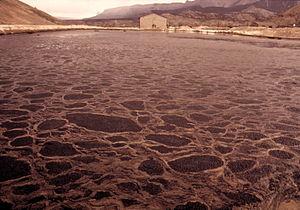
Un déchet radioactif est un déchet qui, du fait du niveau de sa radioactivité, nécessite des mesures de radioprotection particulières. Ces déchets doivent réglementairement faire l'objet d'une caractérisation radiologique et d'un contrôle, afin d'assurer que leur stockage est adapté à leur radioactivité éventuelle, et ne crée pas de risque radiologique. Le cas échéant, dans de nombreux pays, des « déchets nucléaires » sans radioactivité significative peuvent être « libérés » après contrôle, pour être traités comme des déchets d'activités économiques de même type.